Master of the World (1934 film)

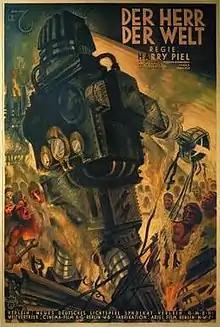

The Master of the World is a German science fiction film first released in 1934. Directed by Harry Piel, the story features a villain who is trying to conquer the world using "Überrobots".